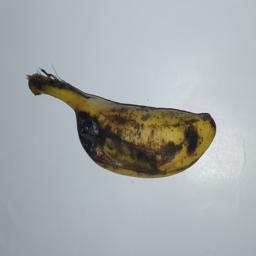
Banana variety: Champa Kola